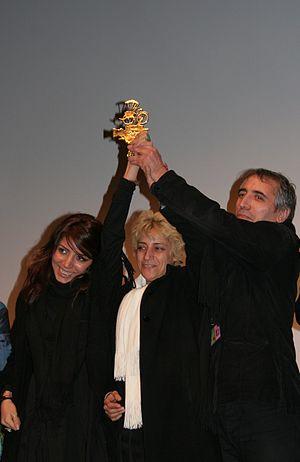
Le Festival international des cinémas d'Asie 2009 a eu lieu du 10 au 17 février 2009 à Vesoul, dans la Haute-Saône. C'était la 15ᵉ édition de ce Festival international des cinémas d'Asie.